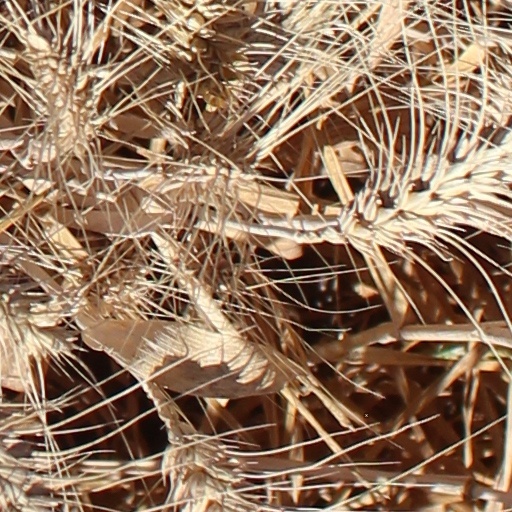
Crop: wheat